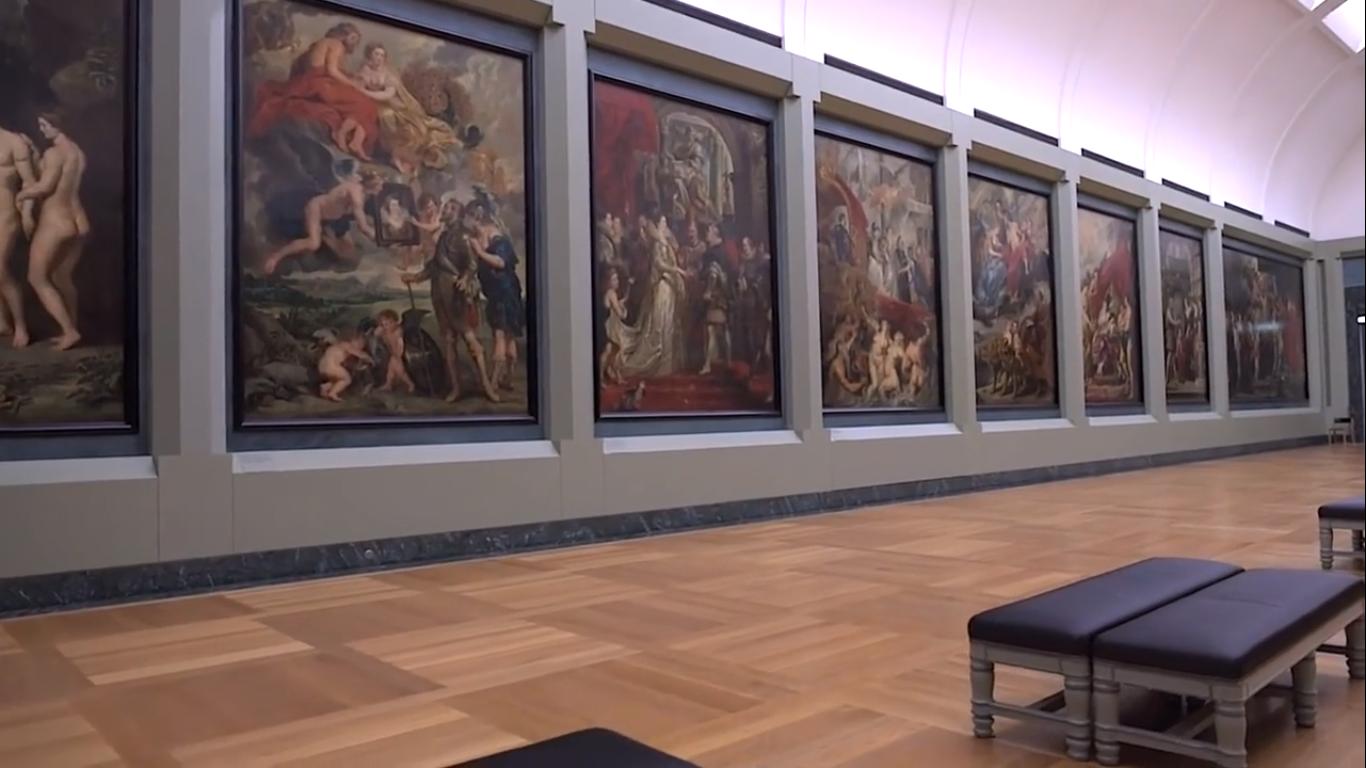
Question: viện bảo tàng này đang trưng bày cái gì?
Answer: các bức tranh